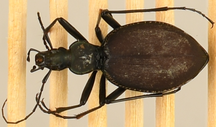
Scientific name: Scaphinotus angusticollis
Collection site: Abby Road NEON (ABBY), plot ABBY_006